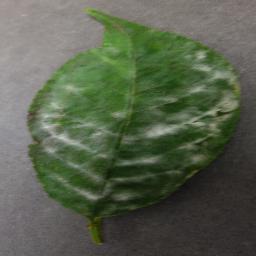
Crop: cherry
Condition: (including_sour)_powdery_mildew